Denny Hamlin

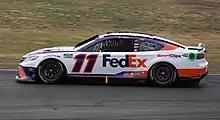
Hamlin's No. 11 car at Sonoma Raceway in 2022

In 2022, Hamlin began the season with a 37th-place finish at the Daytona 500. Although he secured a win at Richmond, he faced challenges in the first 12 races, managing only four top-20 finishes and recording four DNFs. On May 3, 2022, Gabehart received a four-race suspension following a tire and wheel loss at Dover.